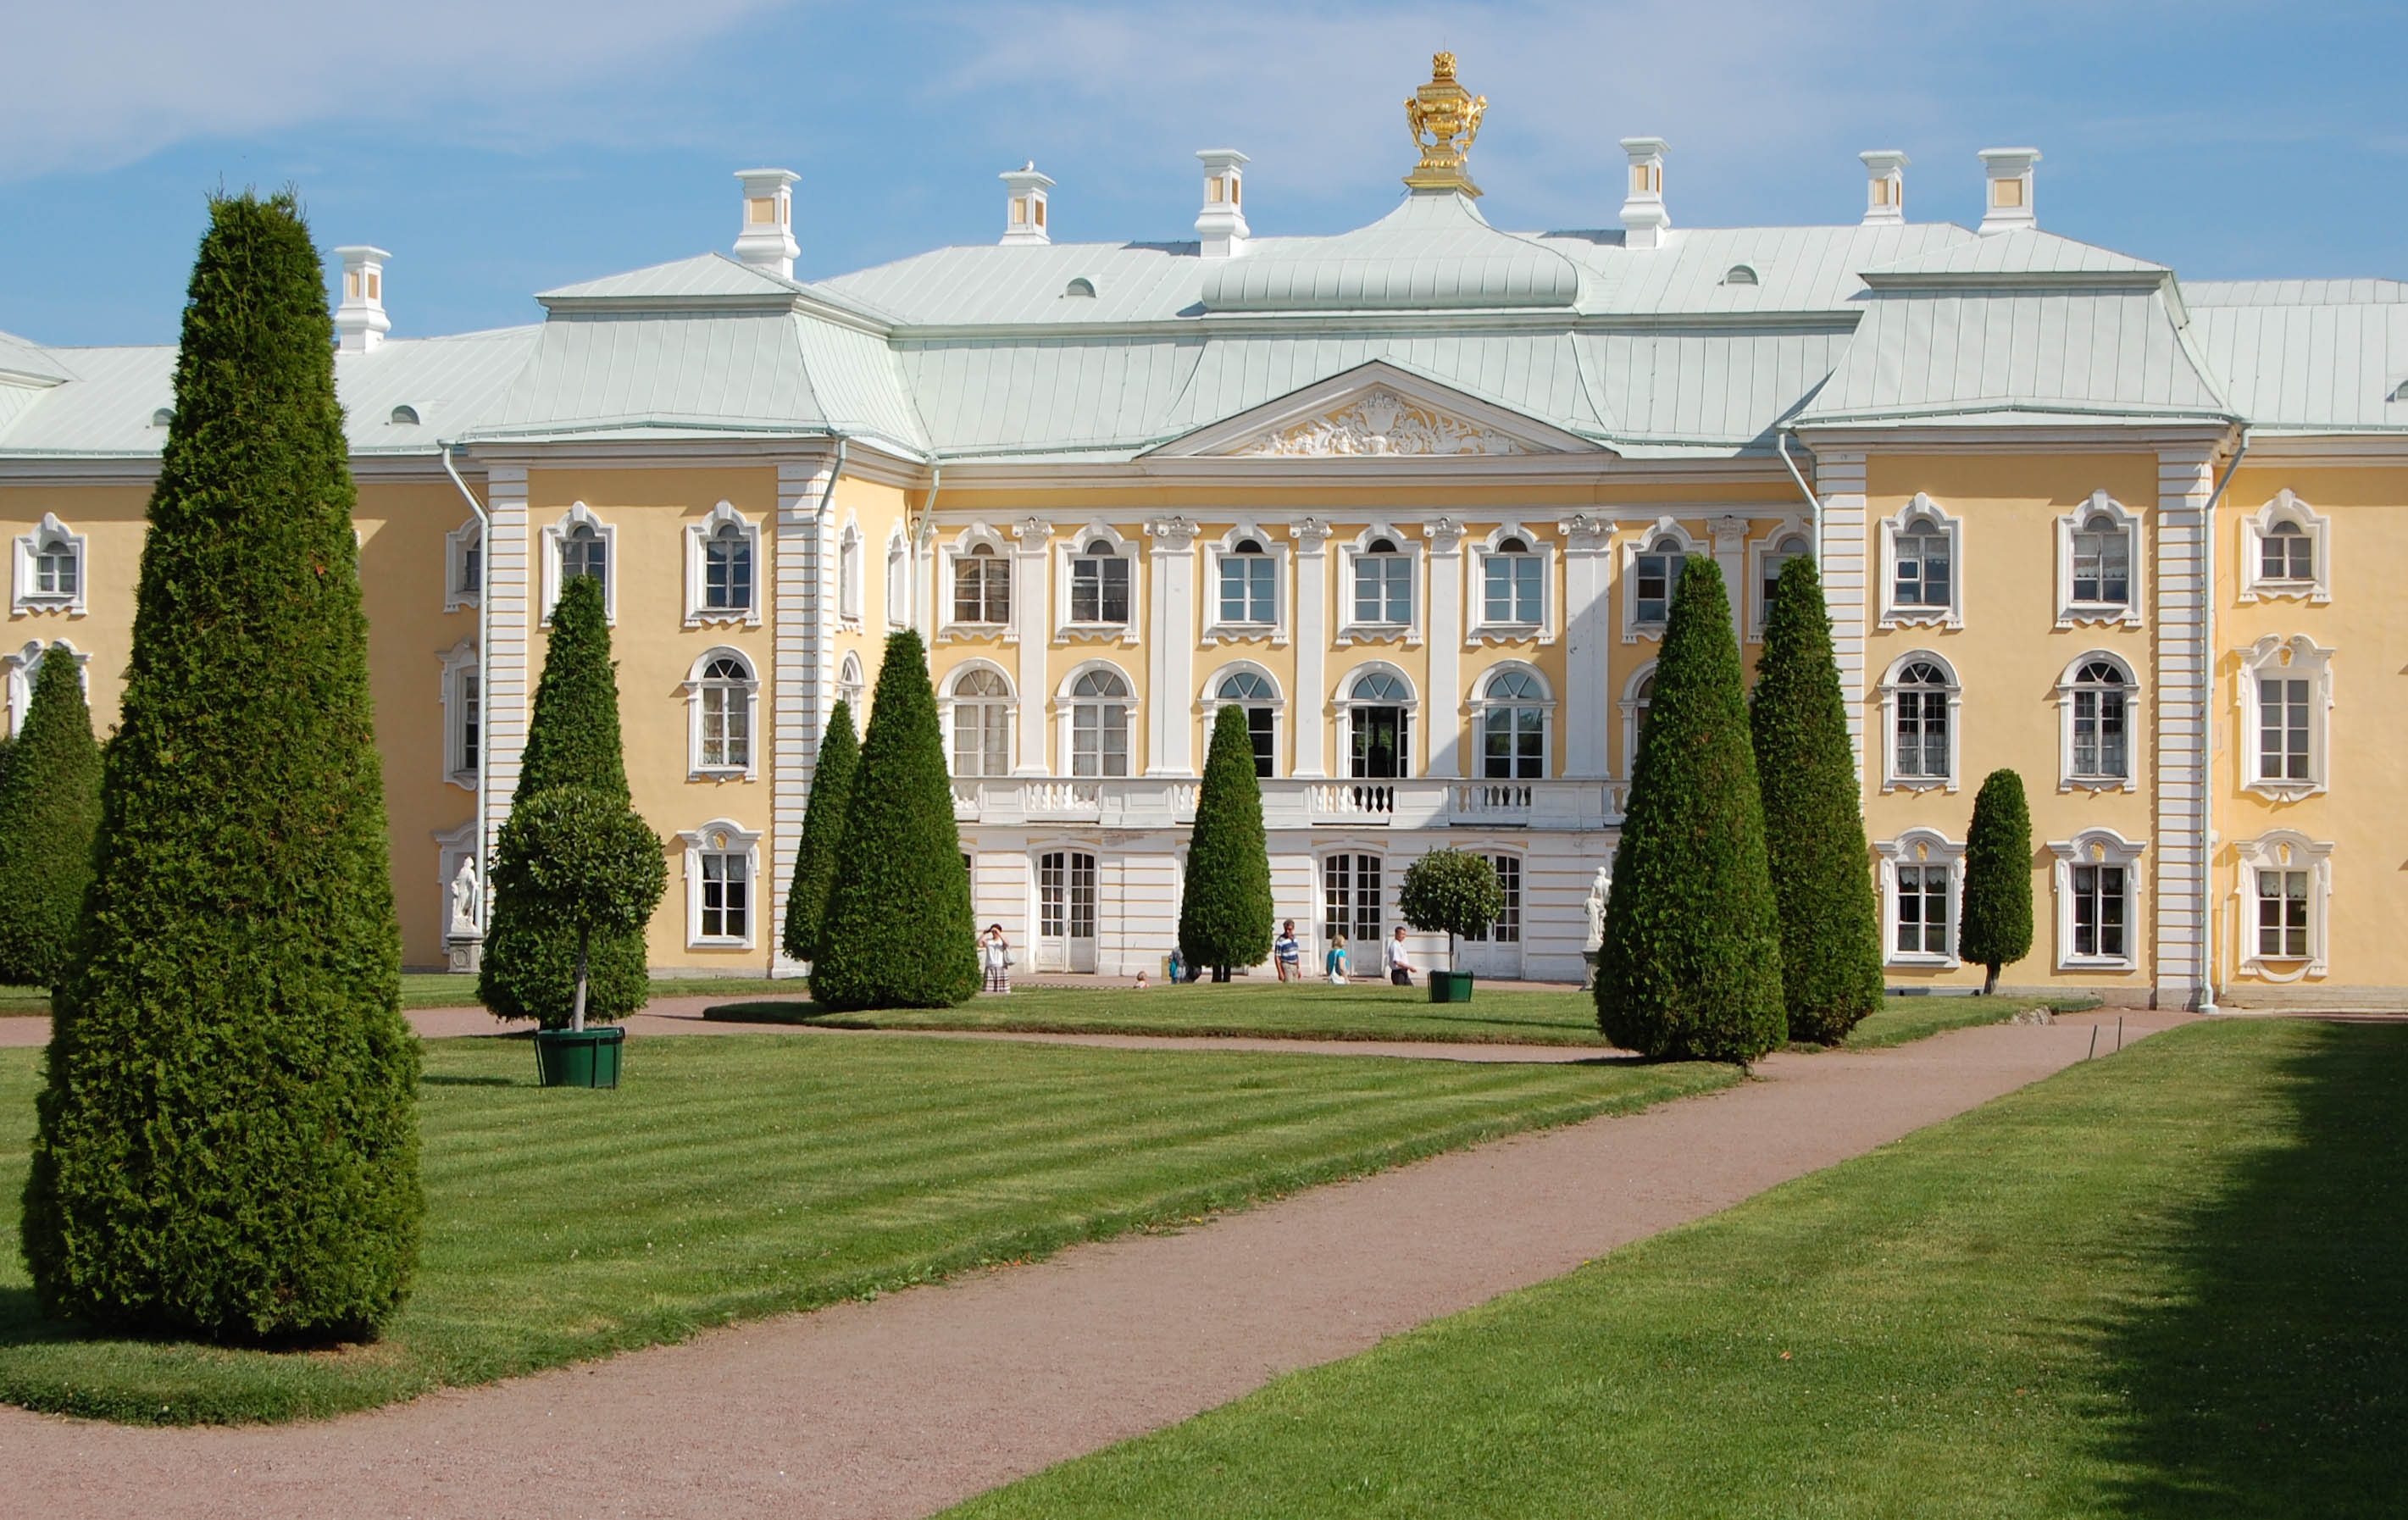
landscape, tree, water, grass, drop, architecture, sky, lawn, meadow, villa, mansion, house, cloudy, view, building, chateau, palace, home, monument, summer, vacation, travel, statue, golden, museum, symbol, journey, spray, park, holiday, eagle, property, blue, silence, garden, tourism, jewelry, crown, trees, sculpture, sunny, power, art, clouds, courtyard, gold, design, bright, monastery, fountain, beauty, culture, st, history, large, classic, royal, estate, russia, antiques, manor house, st petersburg russia, reference point, saint petersburg, stately home, peterhof, peterhof palace